P.T. (video game)

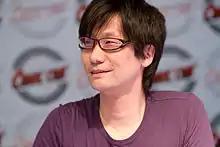
Hideo Kojima, the designer and co-director of "P.T."

Kojima Productions used their game engine, the Fox Engine, to develop "P.T." Hideo Kojima's intention when creating "P.T." was to scare people in a unique way, as well as to deliver an interactive teaser experience instead of releasing trailers and screenshots of "Silent Hills".